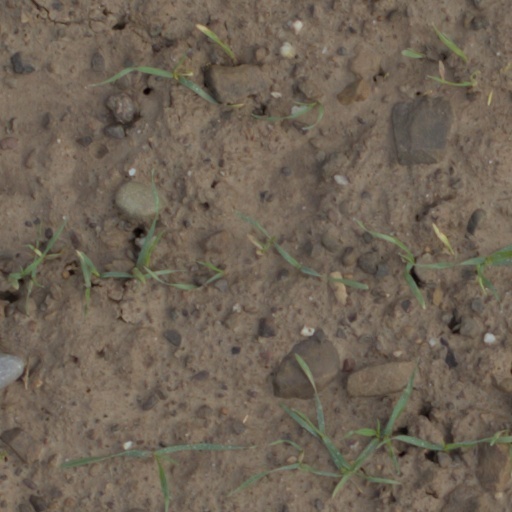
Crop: wheat